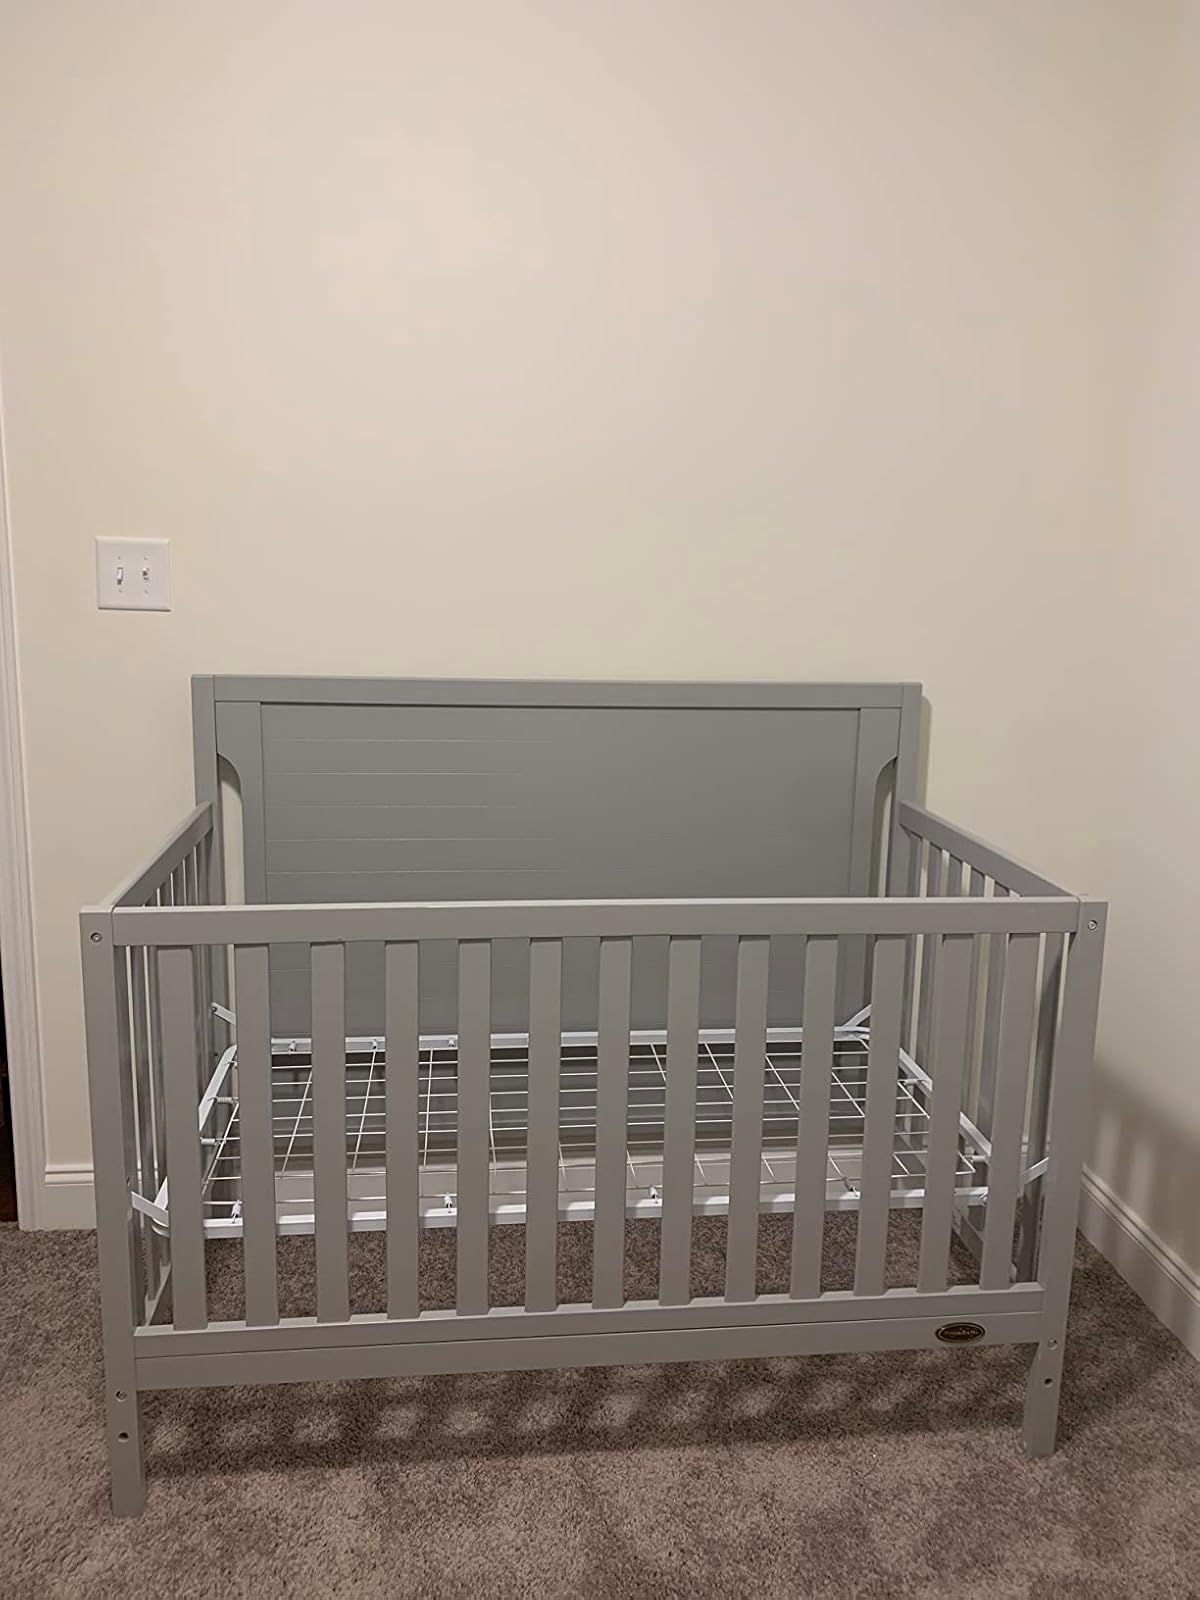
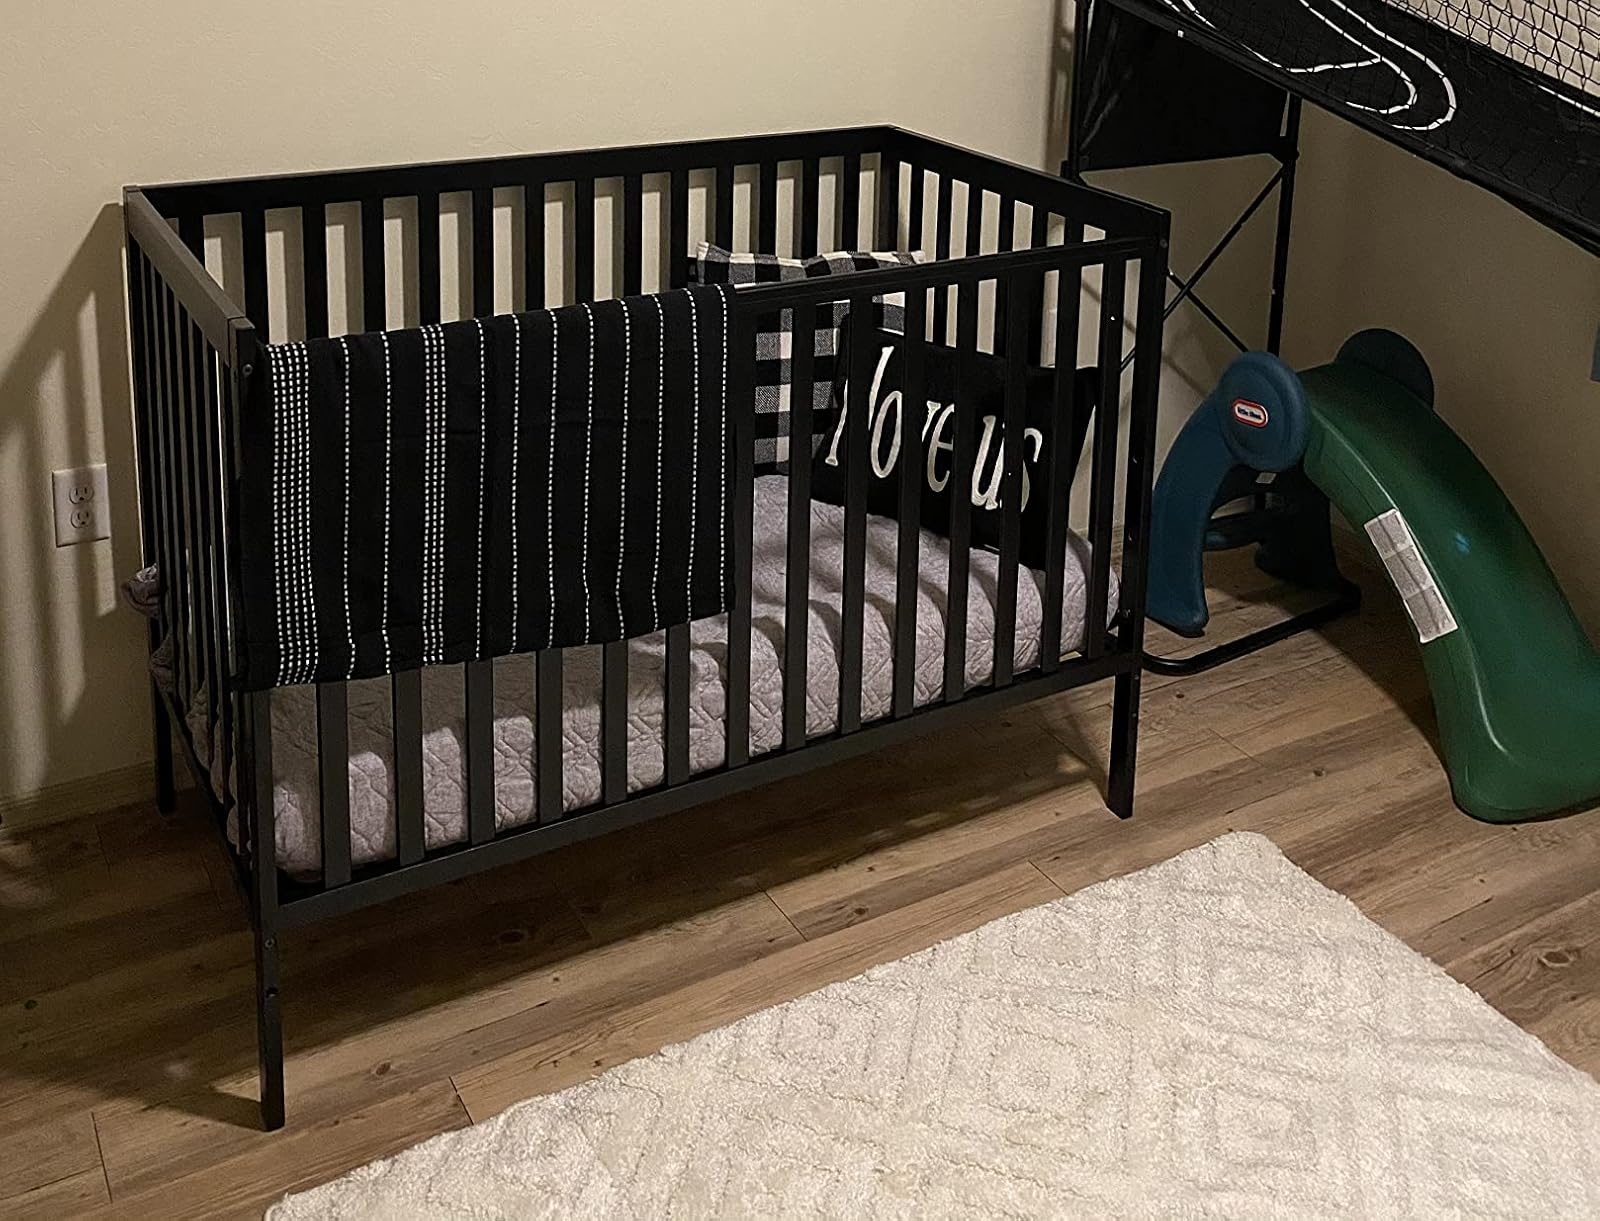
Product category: products_crib
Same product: no